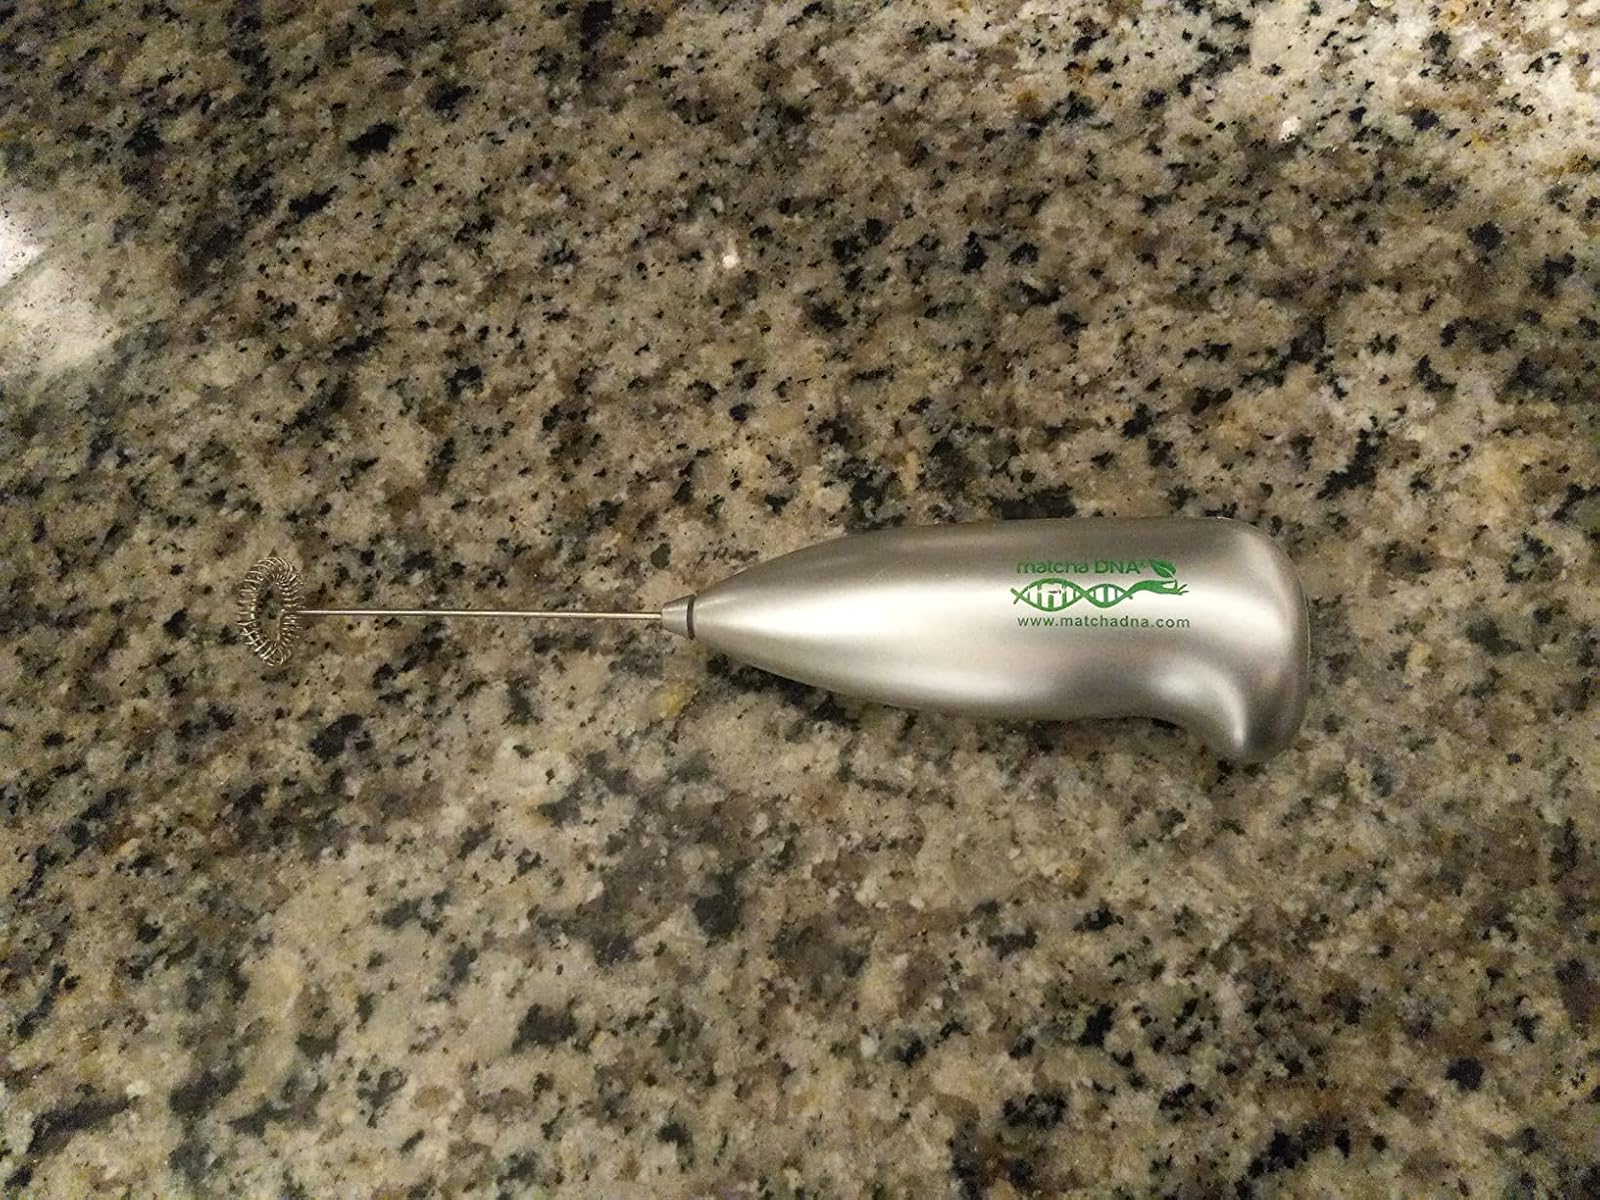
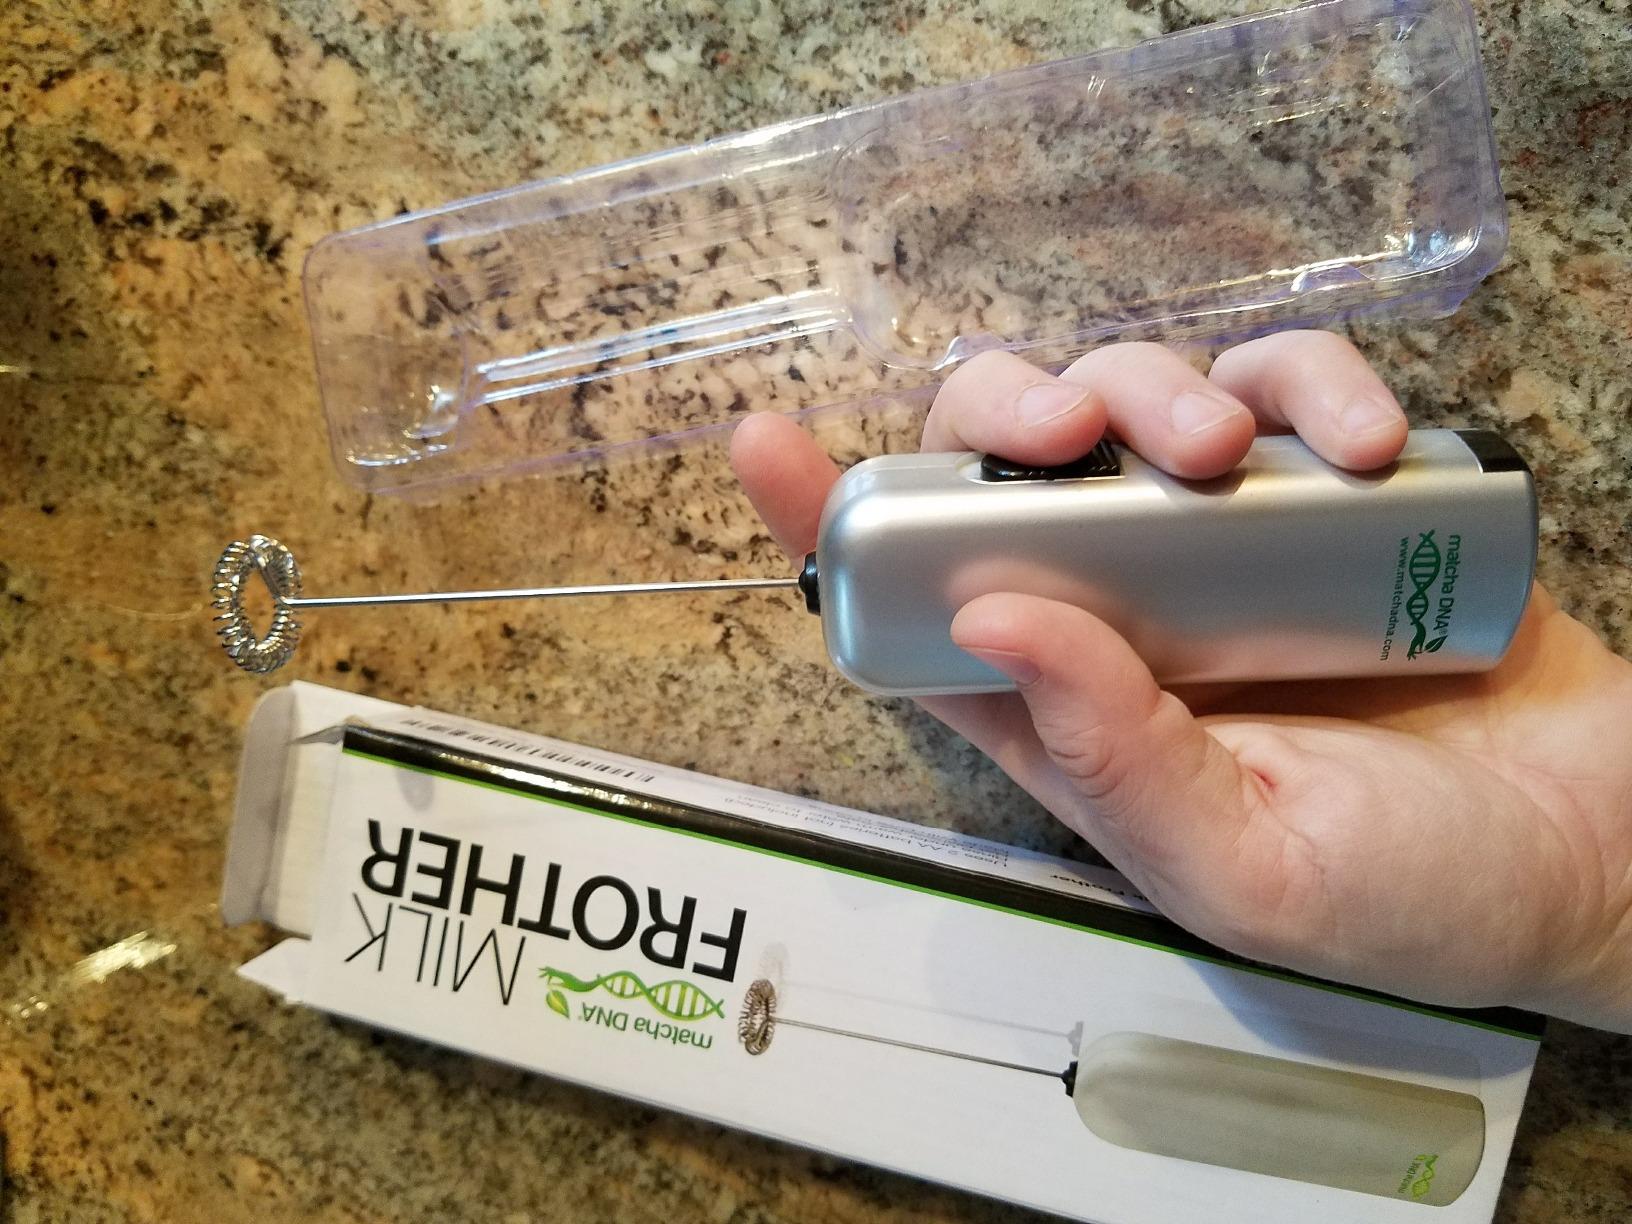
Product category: items_mixer
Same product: no